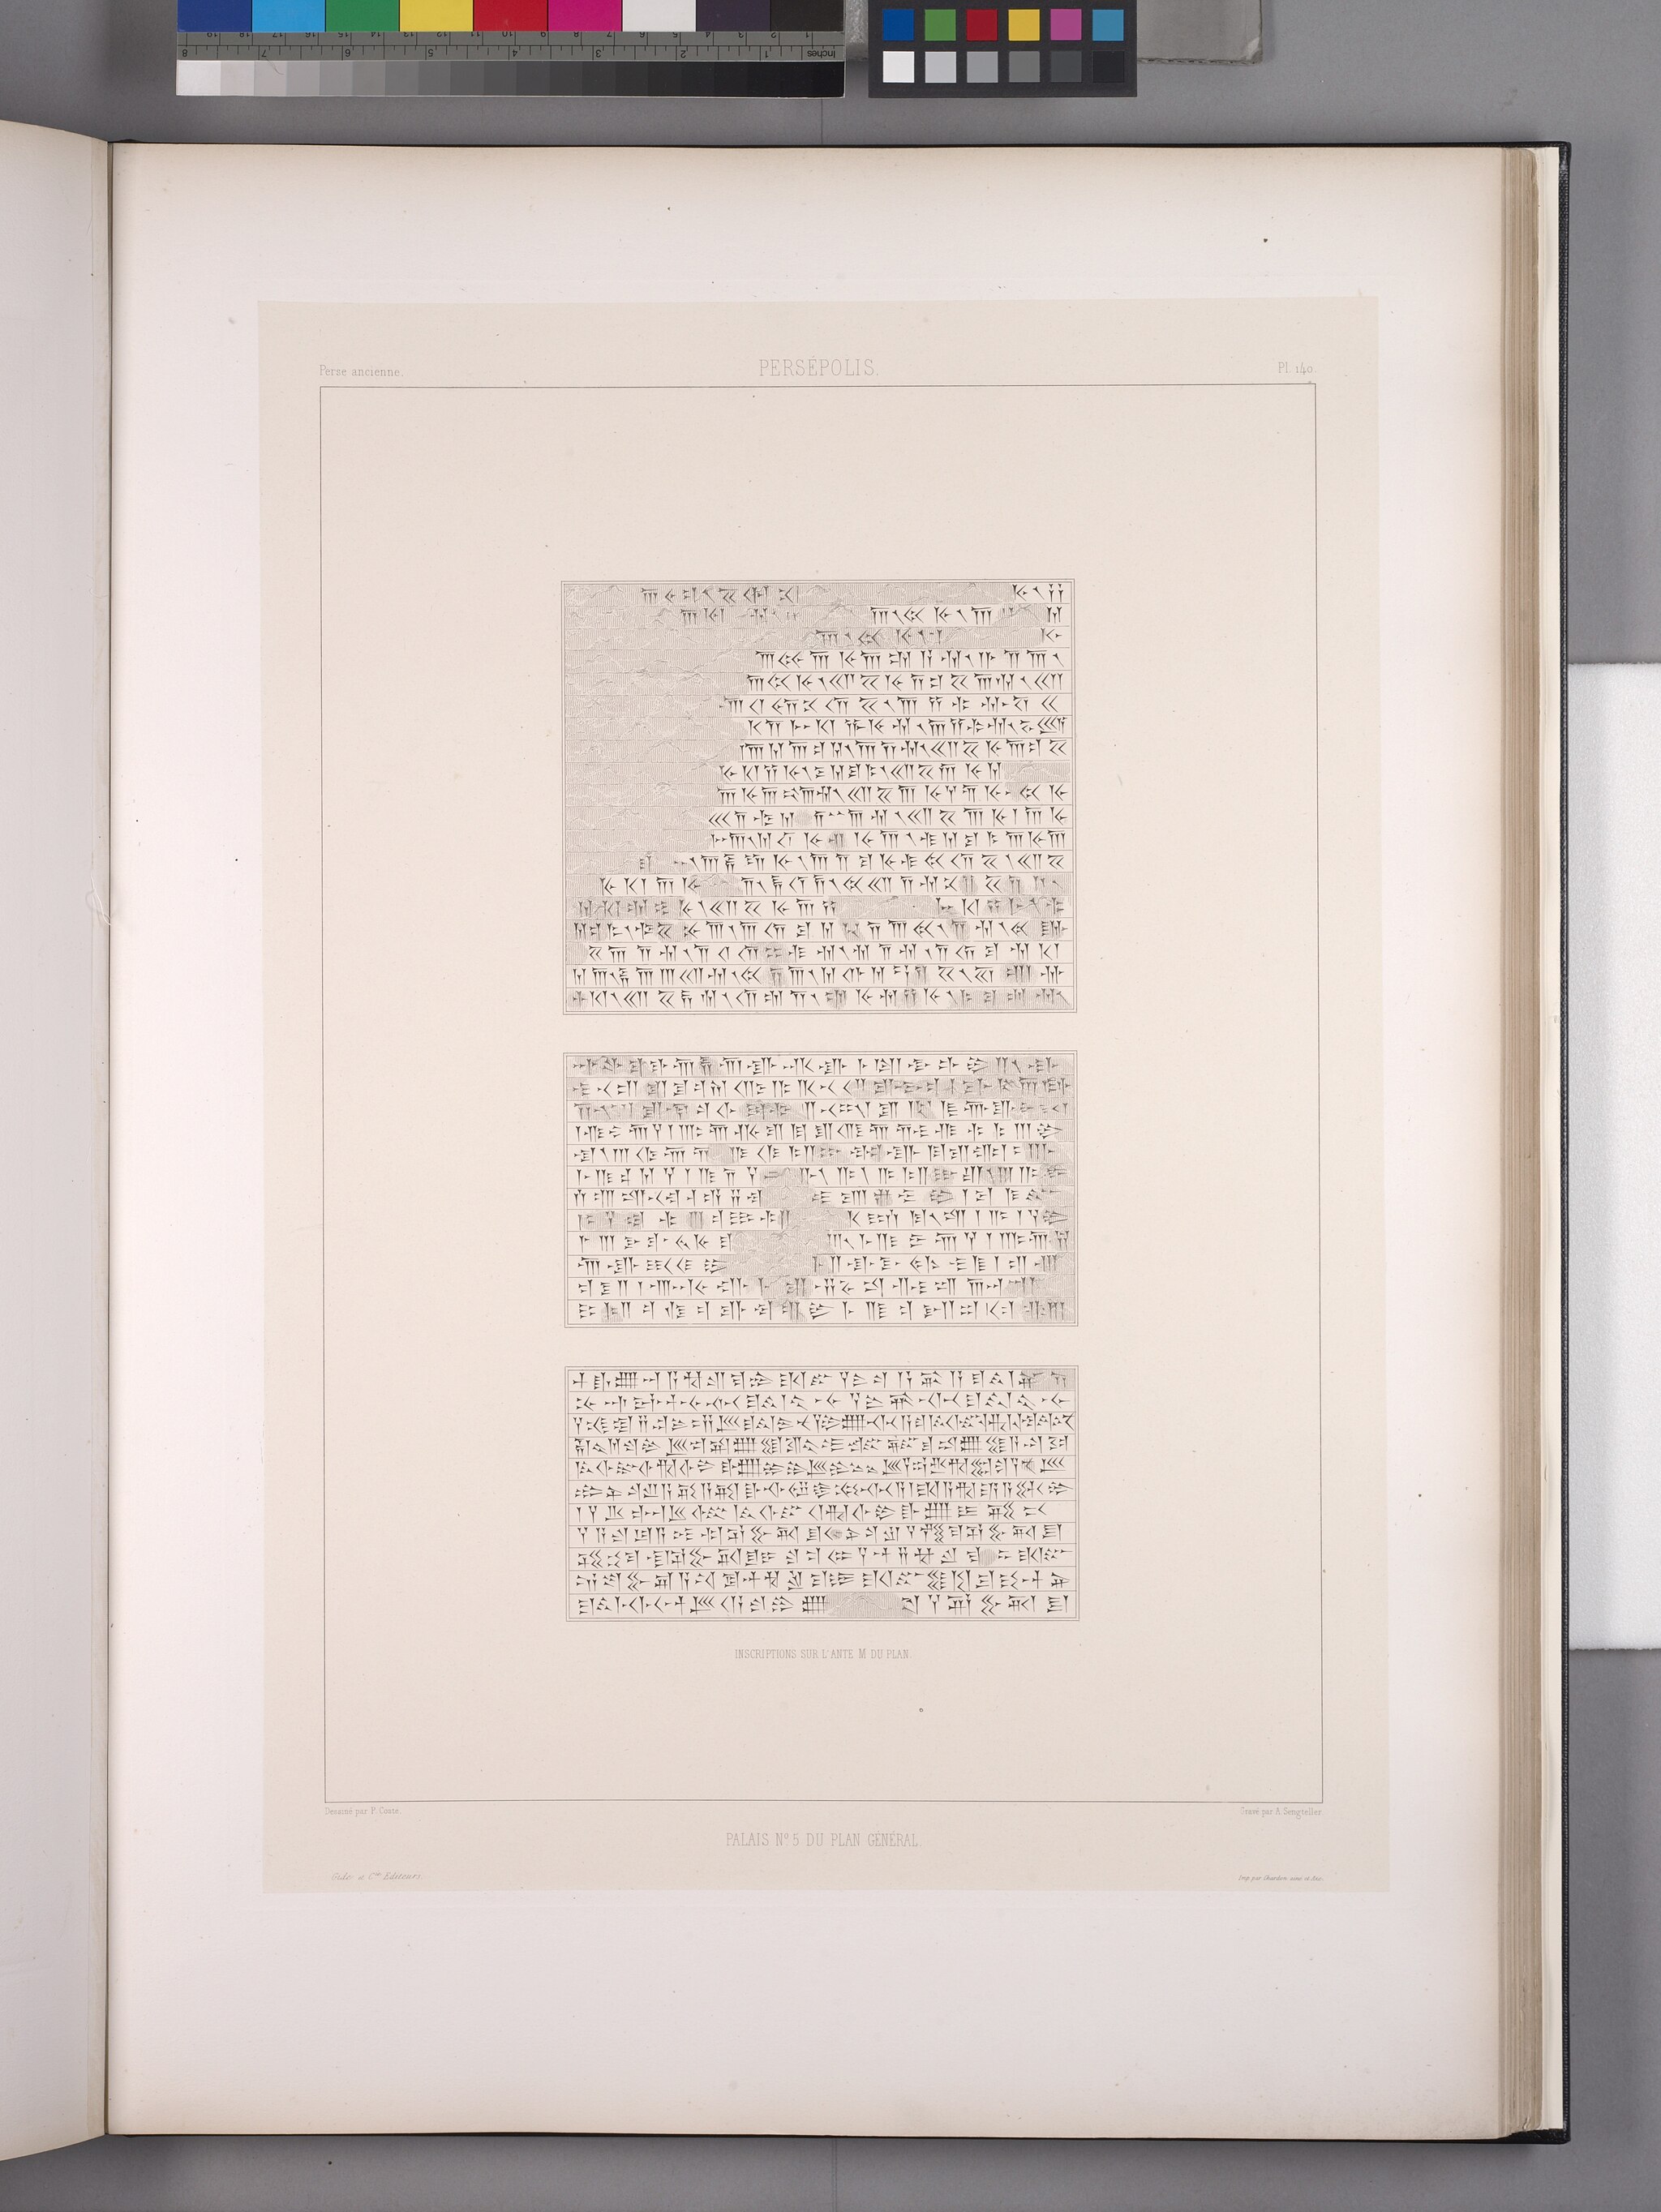
Title: Persépolis. Palais no. 5 du plan général. Insctiprions sur l'ante M du plan (NYPL b12482496-1542854)
Description: Persépolis. Palais no. 5 du plan général. Insctiprions sur l'ante M du plan
Date: 1851
Categories: Images uploaded by Fæ, PD-old-100-expired, PD-scan (PD-old-auto-expired), Images from the New York Public Library, CC-PD-Mark, Media needing category review as of 28 October 2016, NYPL General Research Division, Persepolis in the 19th century, Voyage en Perse, PD-old missing SDC copyright status, Illustrations of Persepolis, Illustrations of Hadish Palace of Xerxes I